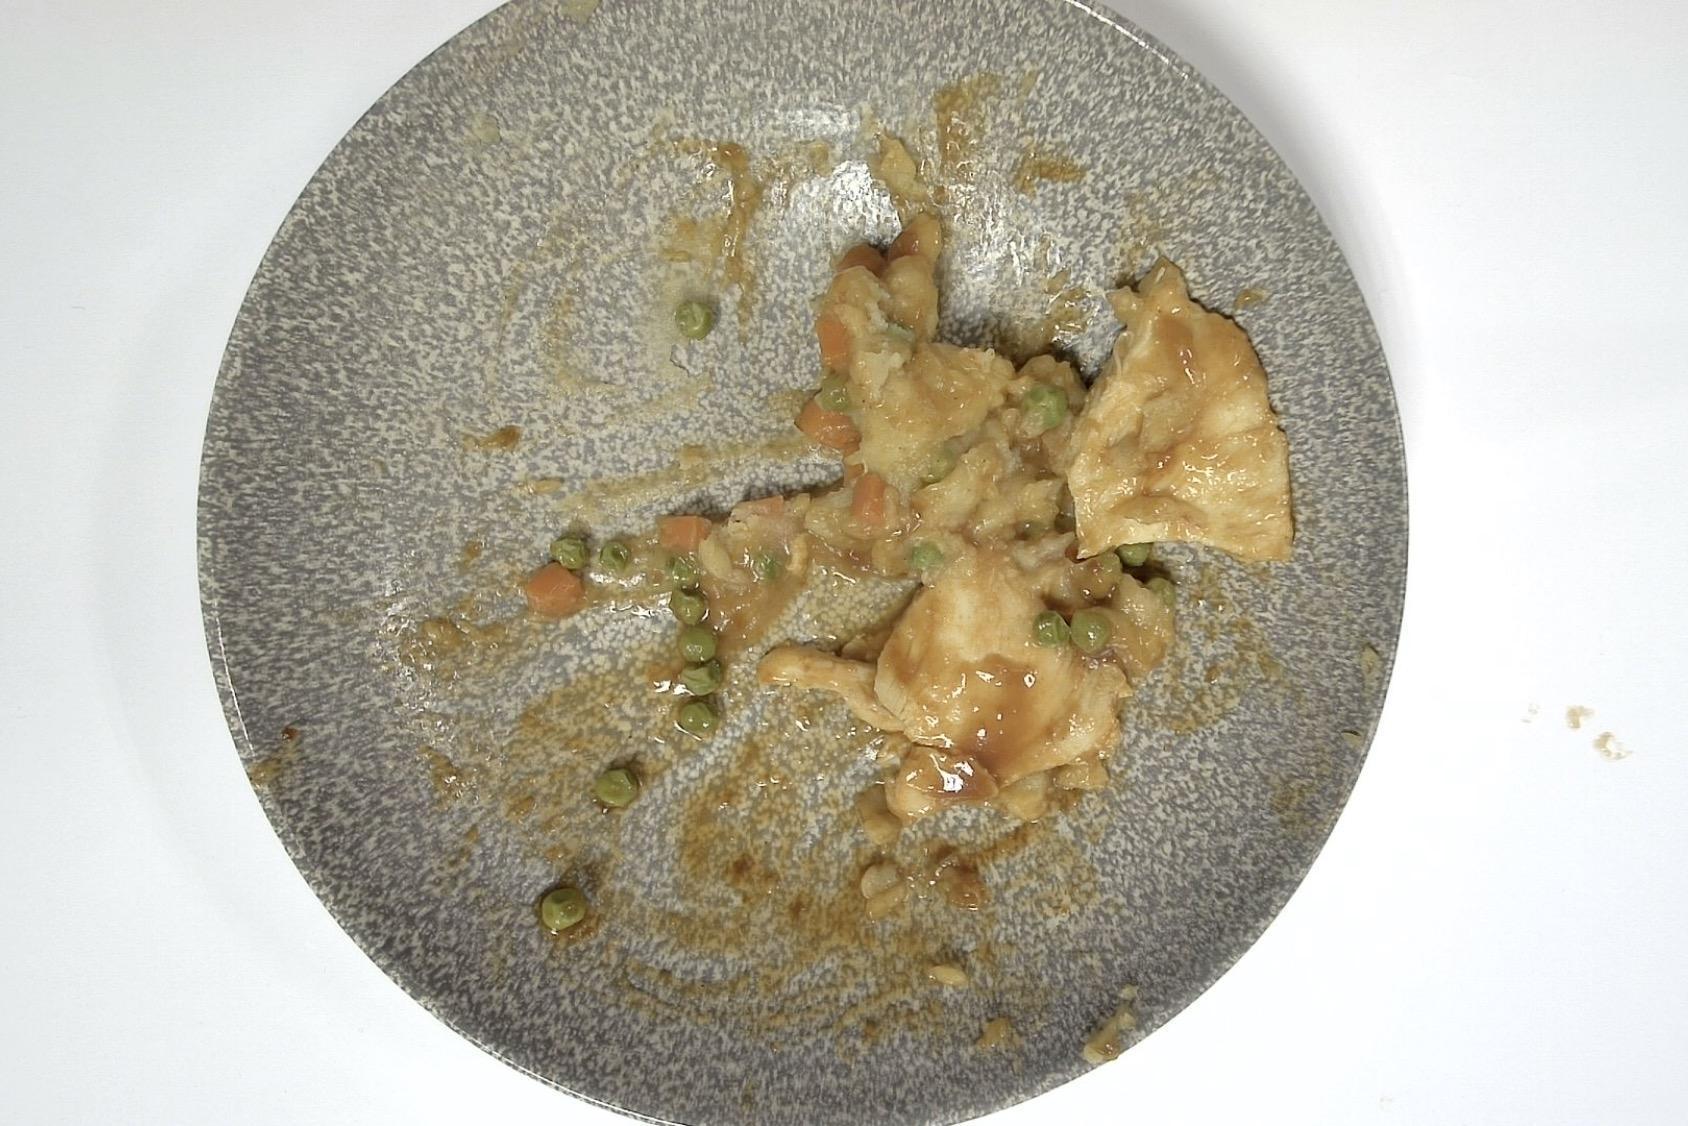
Dish: Hähnchenbrustfilet mit Erbsen und Möhren, Kartoffelpüree und Bratenjus
Portion size: Normale Portion
Ingredients: mashed-potatoes, peas, carrot, gravy, chicken
Weight as served: 341 g
Energy as served: 315,250 kcal (1.323,220 kJ)
Fat: 10,293 g (saturated: 1,305 g)
Carbohydrates: 28,830 g (sugar: 7,477 g)
Protein: 24,587 g
Salt: 3,404 g
Weight after return: 197 g
Energy after return: 182,124 kcal